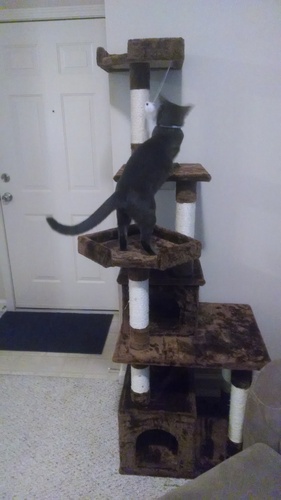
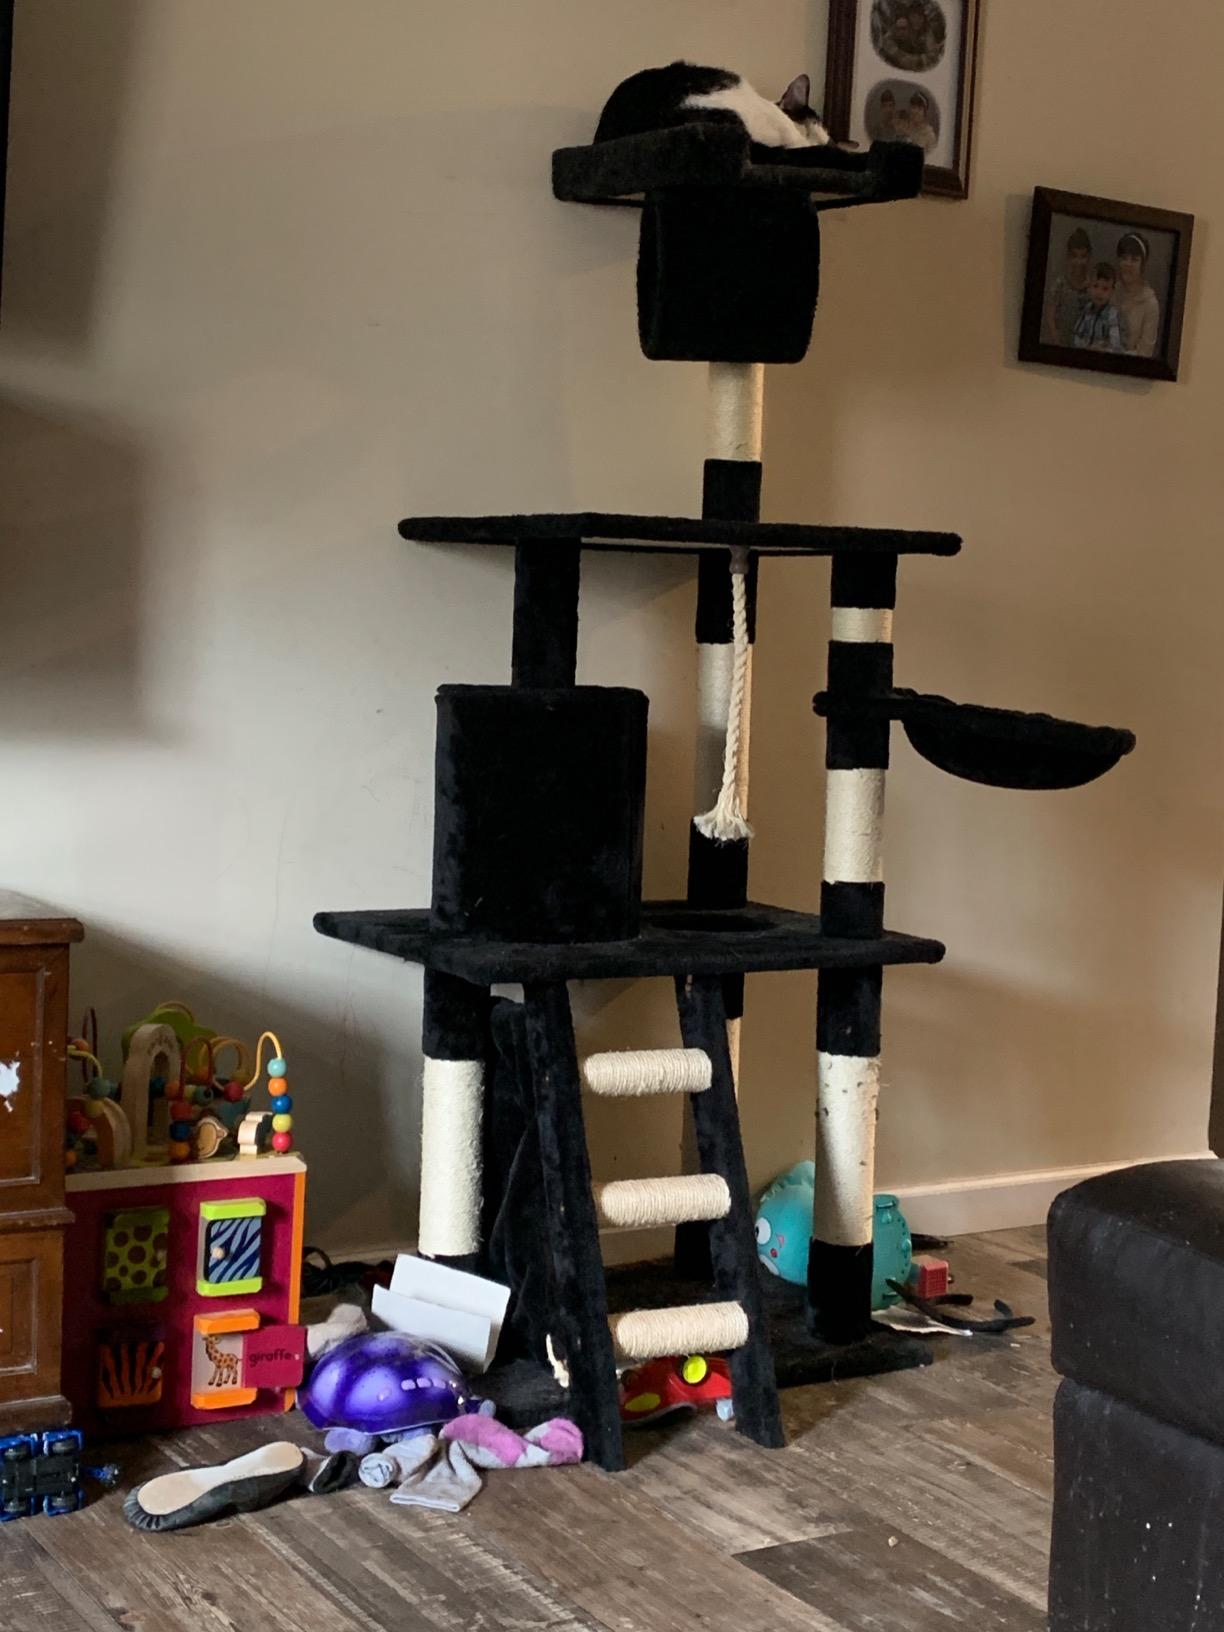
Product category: items_cat tree
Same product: no